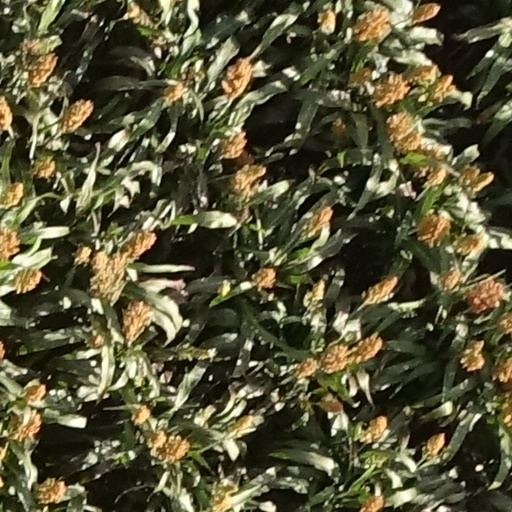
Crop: sorghum